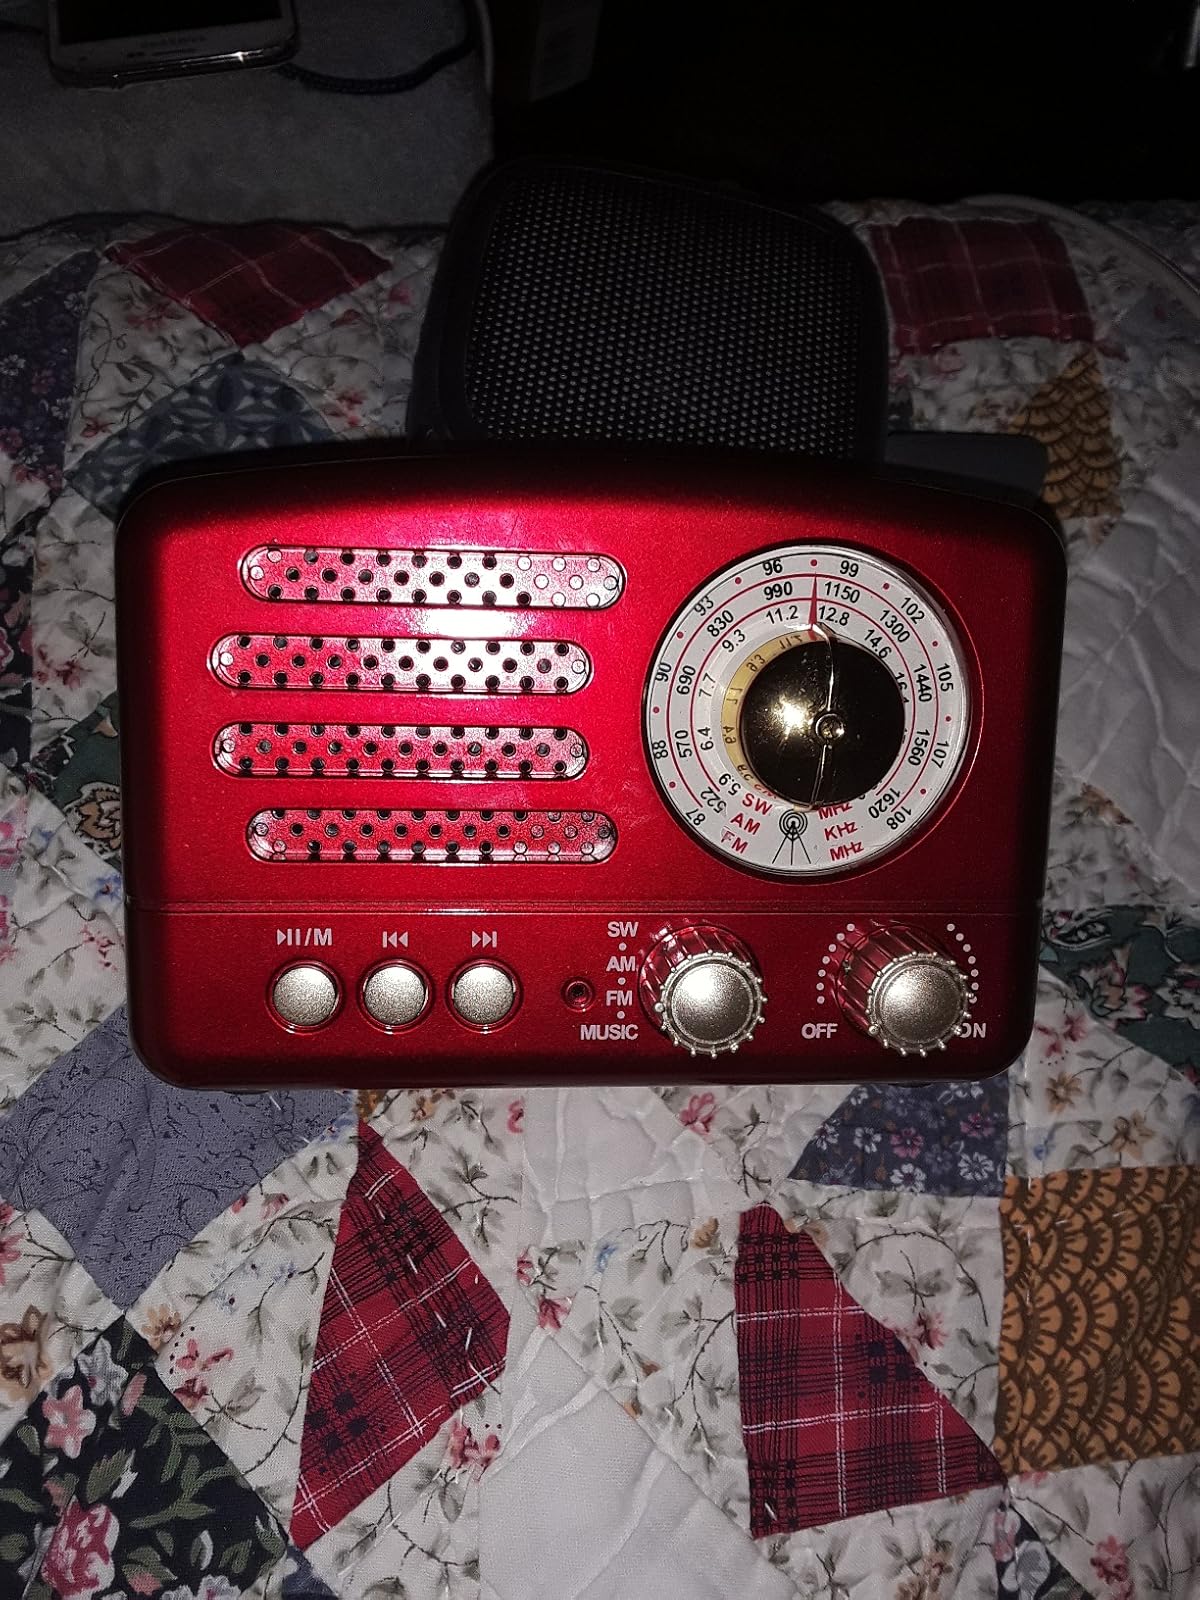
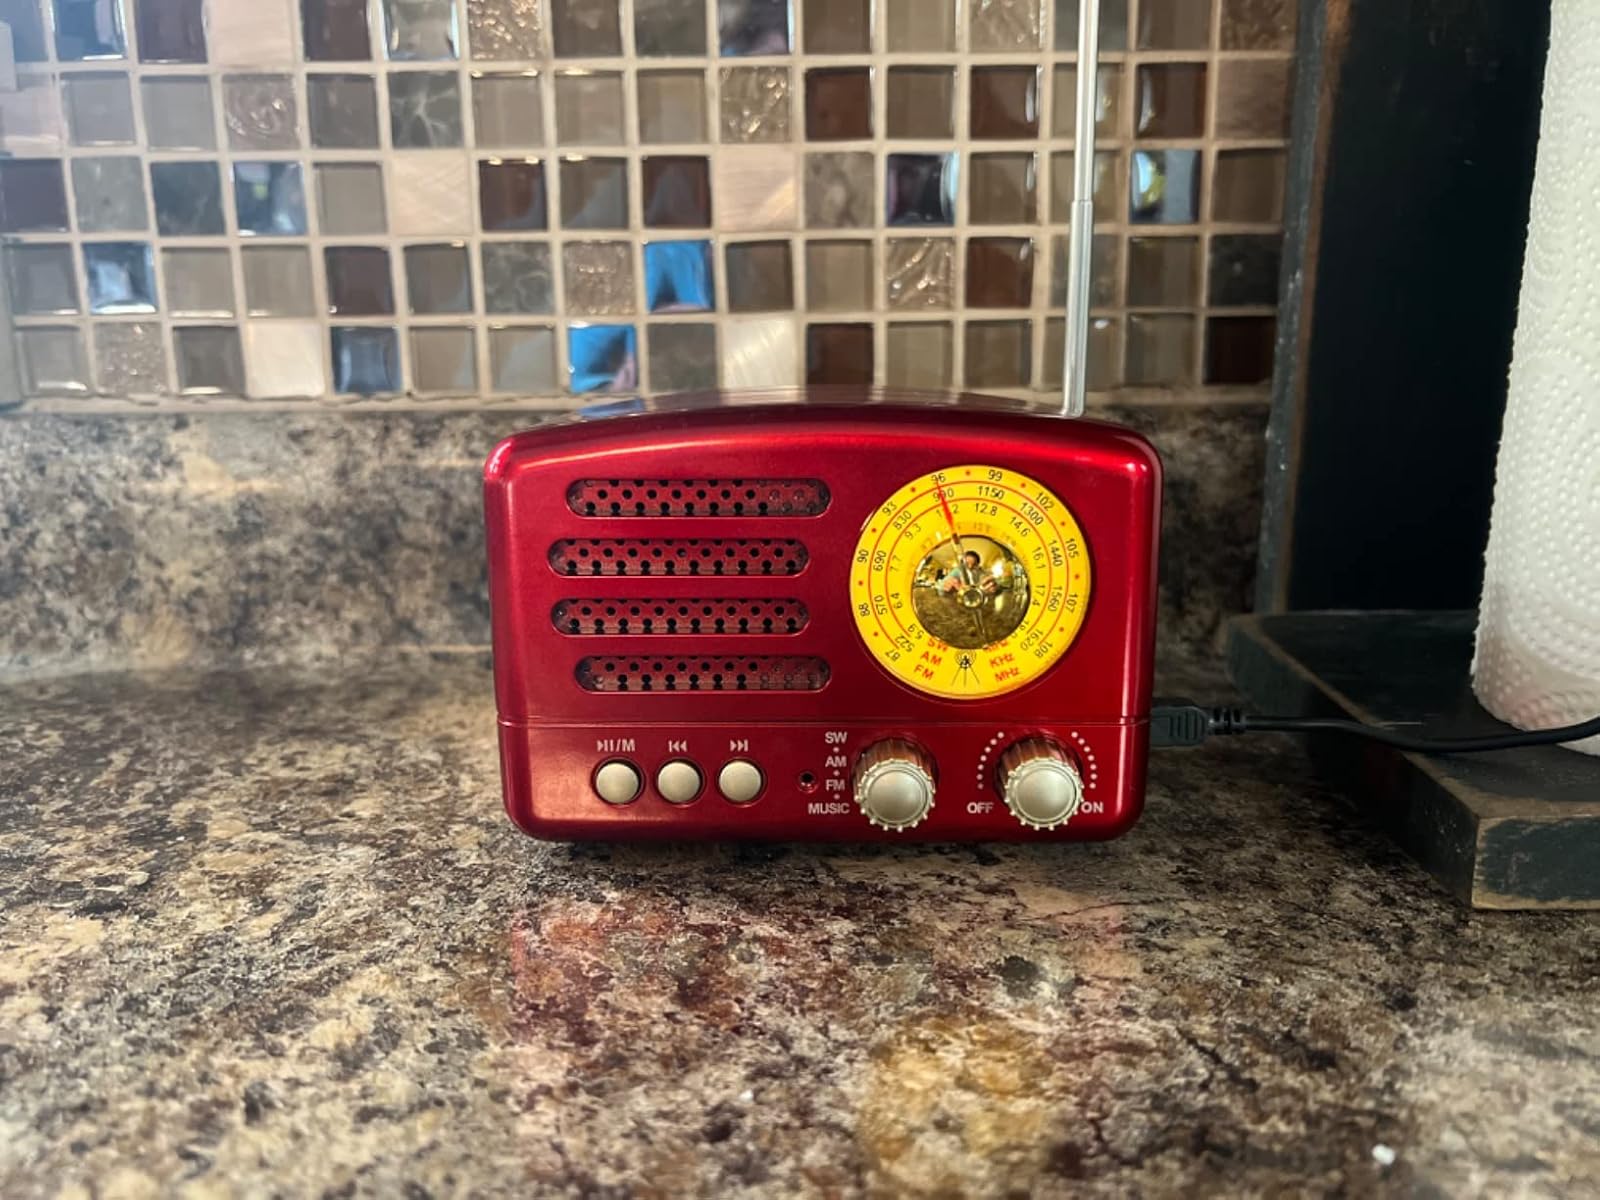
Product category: radio
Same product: yes